Three Wise Men (2016 film)

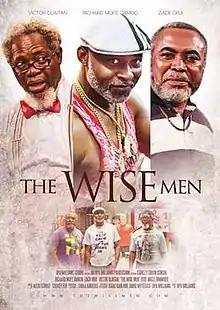
Theatrical poster

Three Wise Men is a 2016 Nigerian comedy drama film, produced and directed by Opa Williams and Pat Ogbere Imobhio respectively. The film premiered to a select audience on December 4, 2016 with several notable film practitioners in attendance. The film tells a story of the social adventures of three elderly men, who seek to have fun after getting their pension from the government.